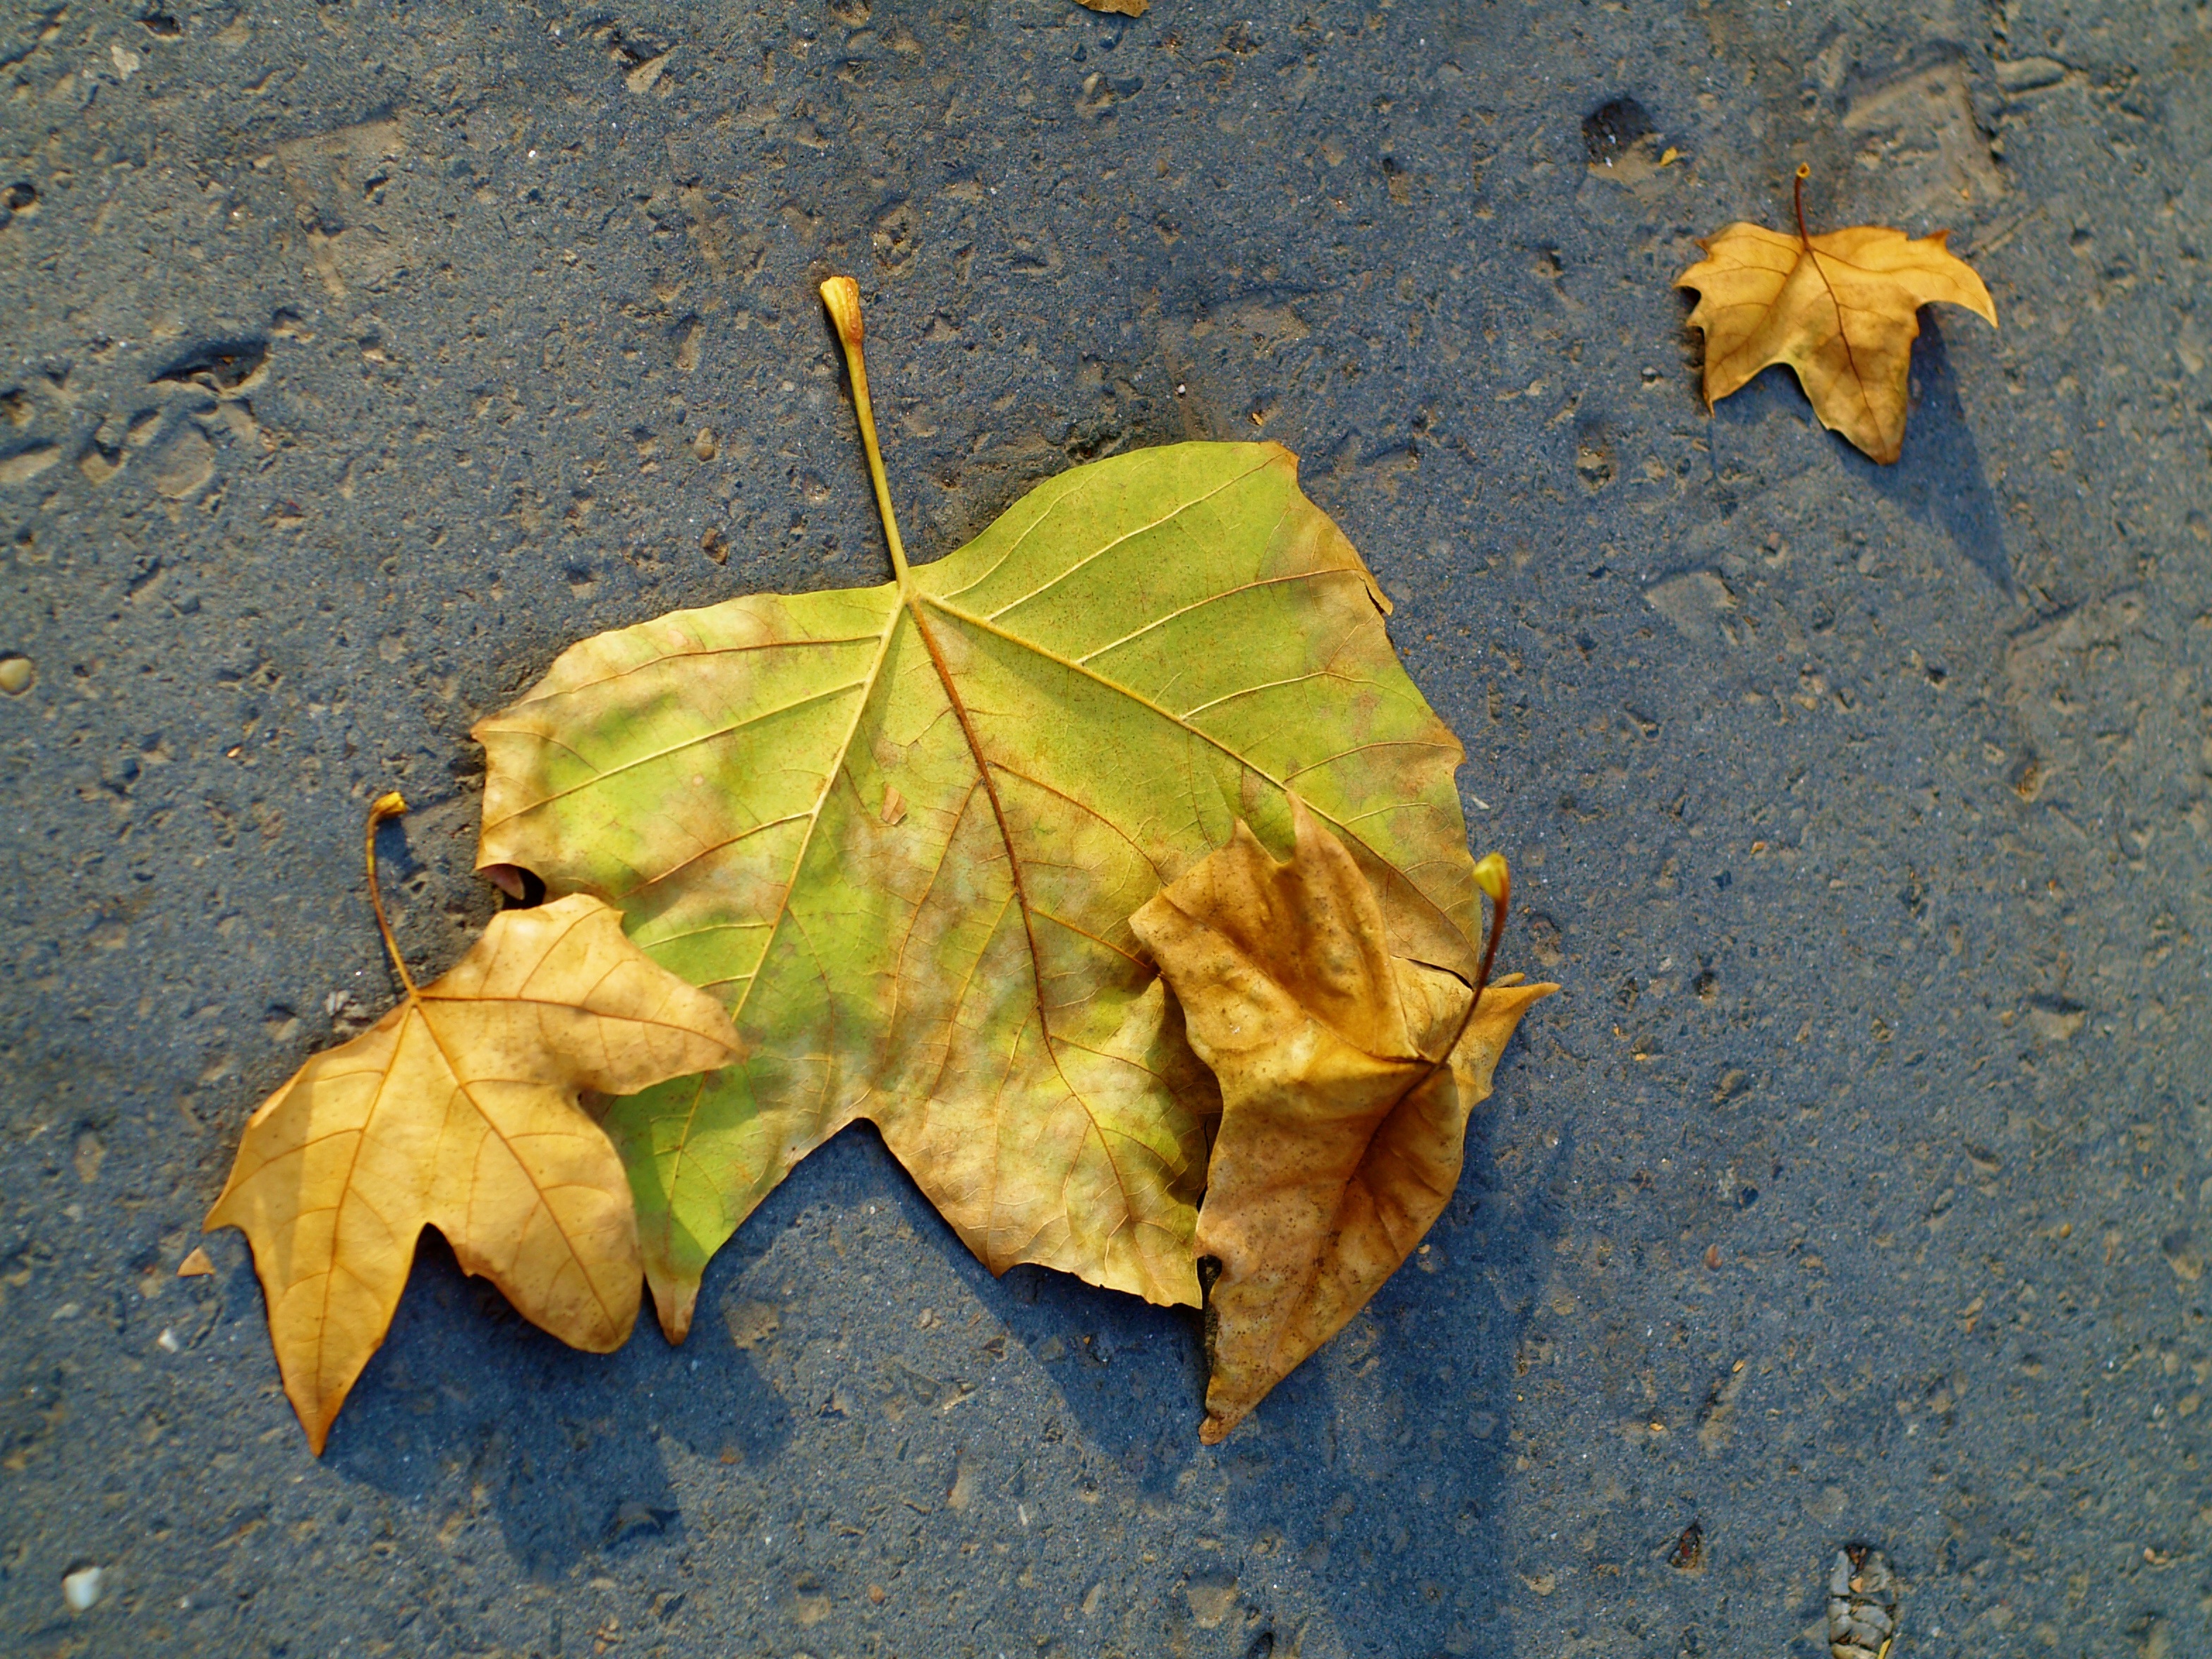
tree, nature, branch, plant, wood, leaf, fall, flower, green, autumn, botany, yellow, flora, season, maple tree, maple leaf, leaves, september, october, macro photography, flowering plant, woody plant, land plant